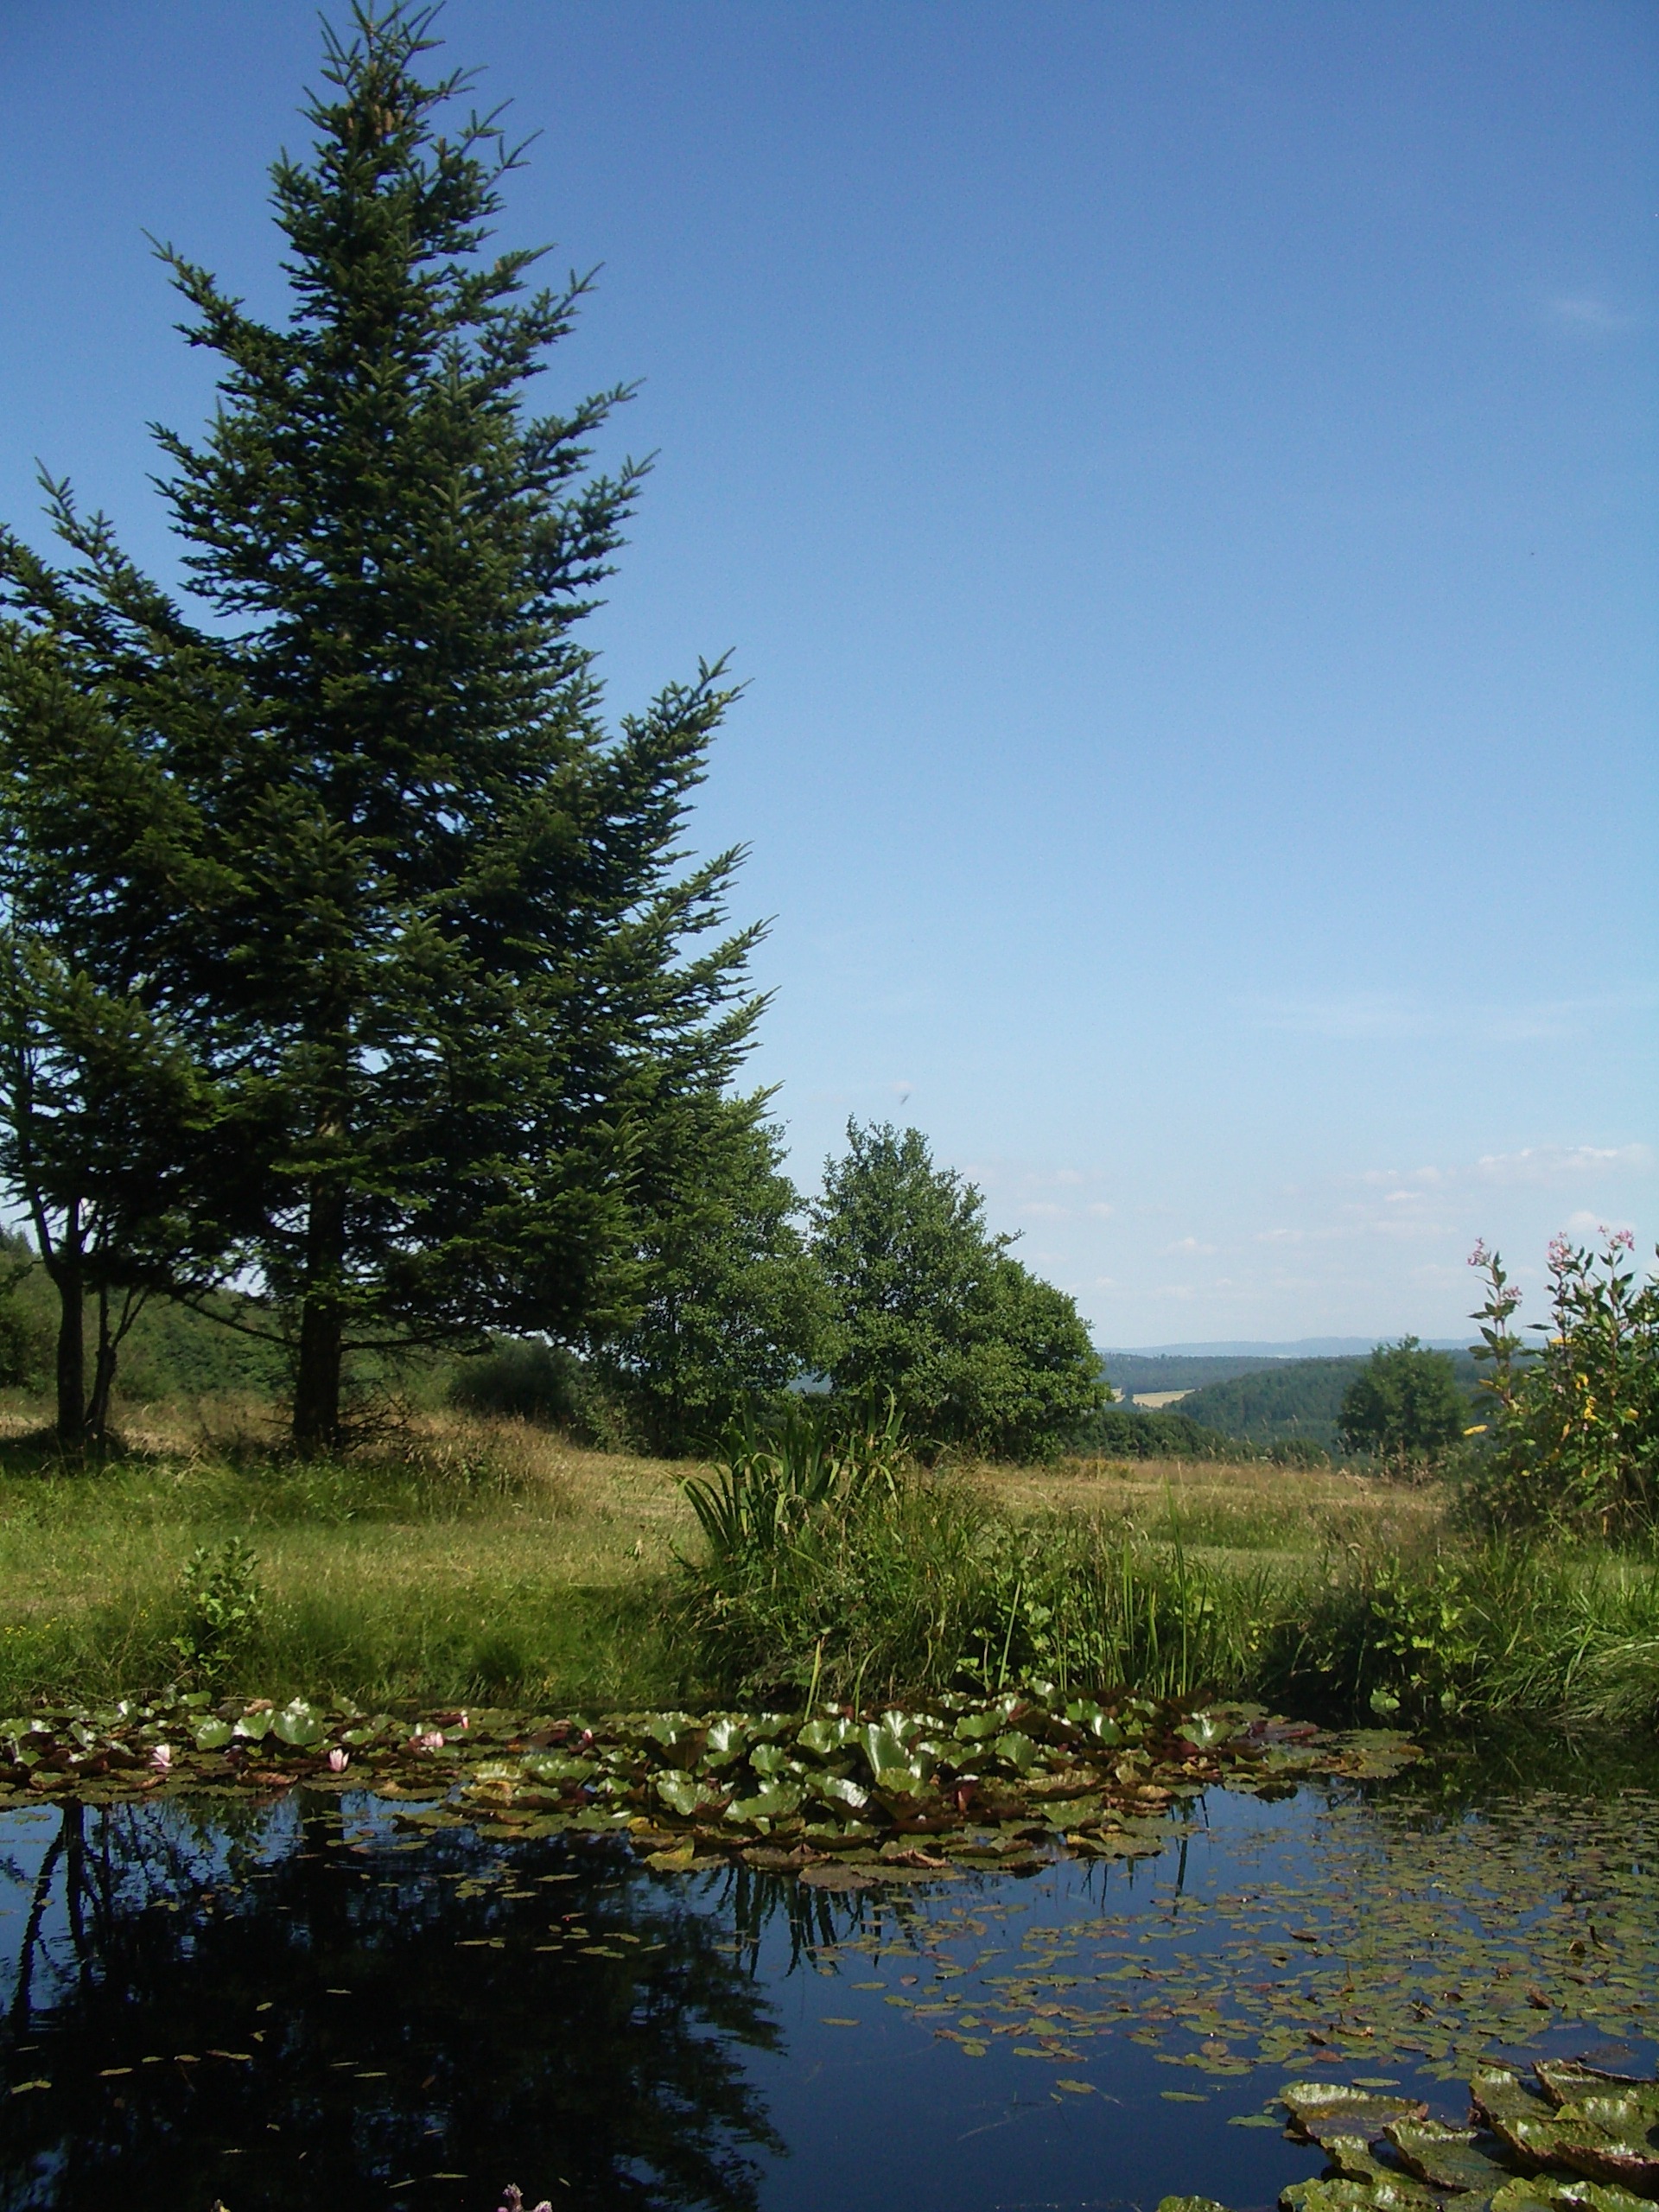
landscape, tree, water, nature, forest, wilderness, plant, leaf, flower, lake, river, pond, reflection, autumn, wetland, woodland, habitat, ecosystem, teichplanze, lake rose, biome, marsh plant, natural environment, woody plant